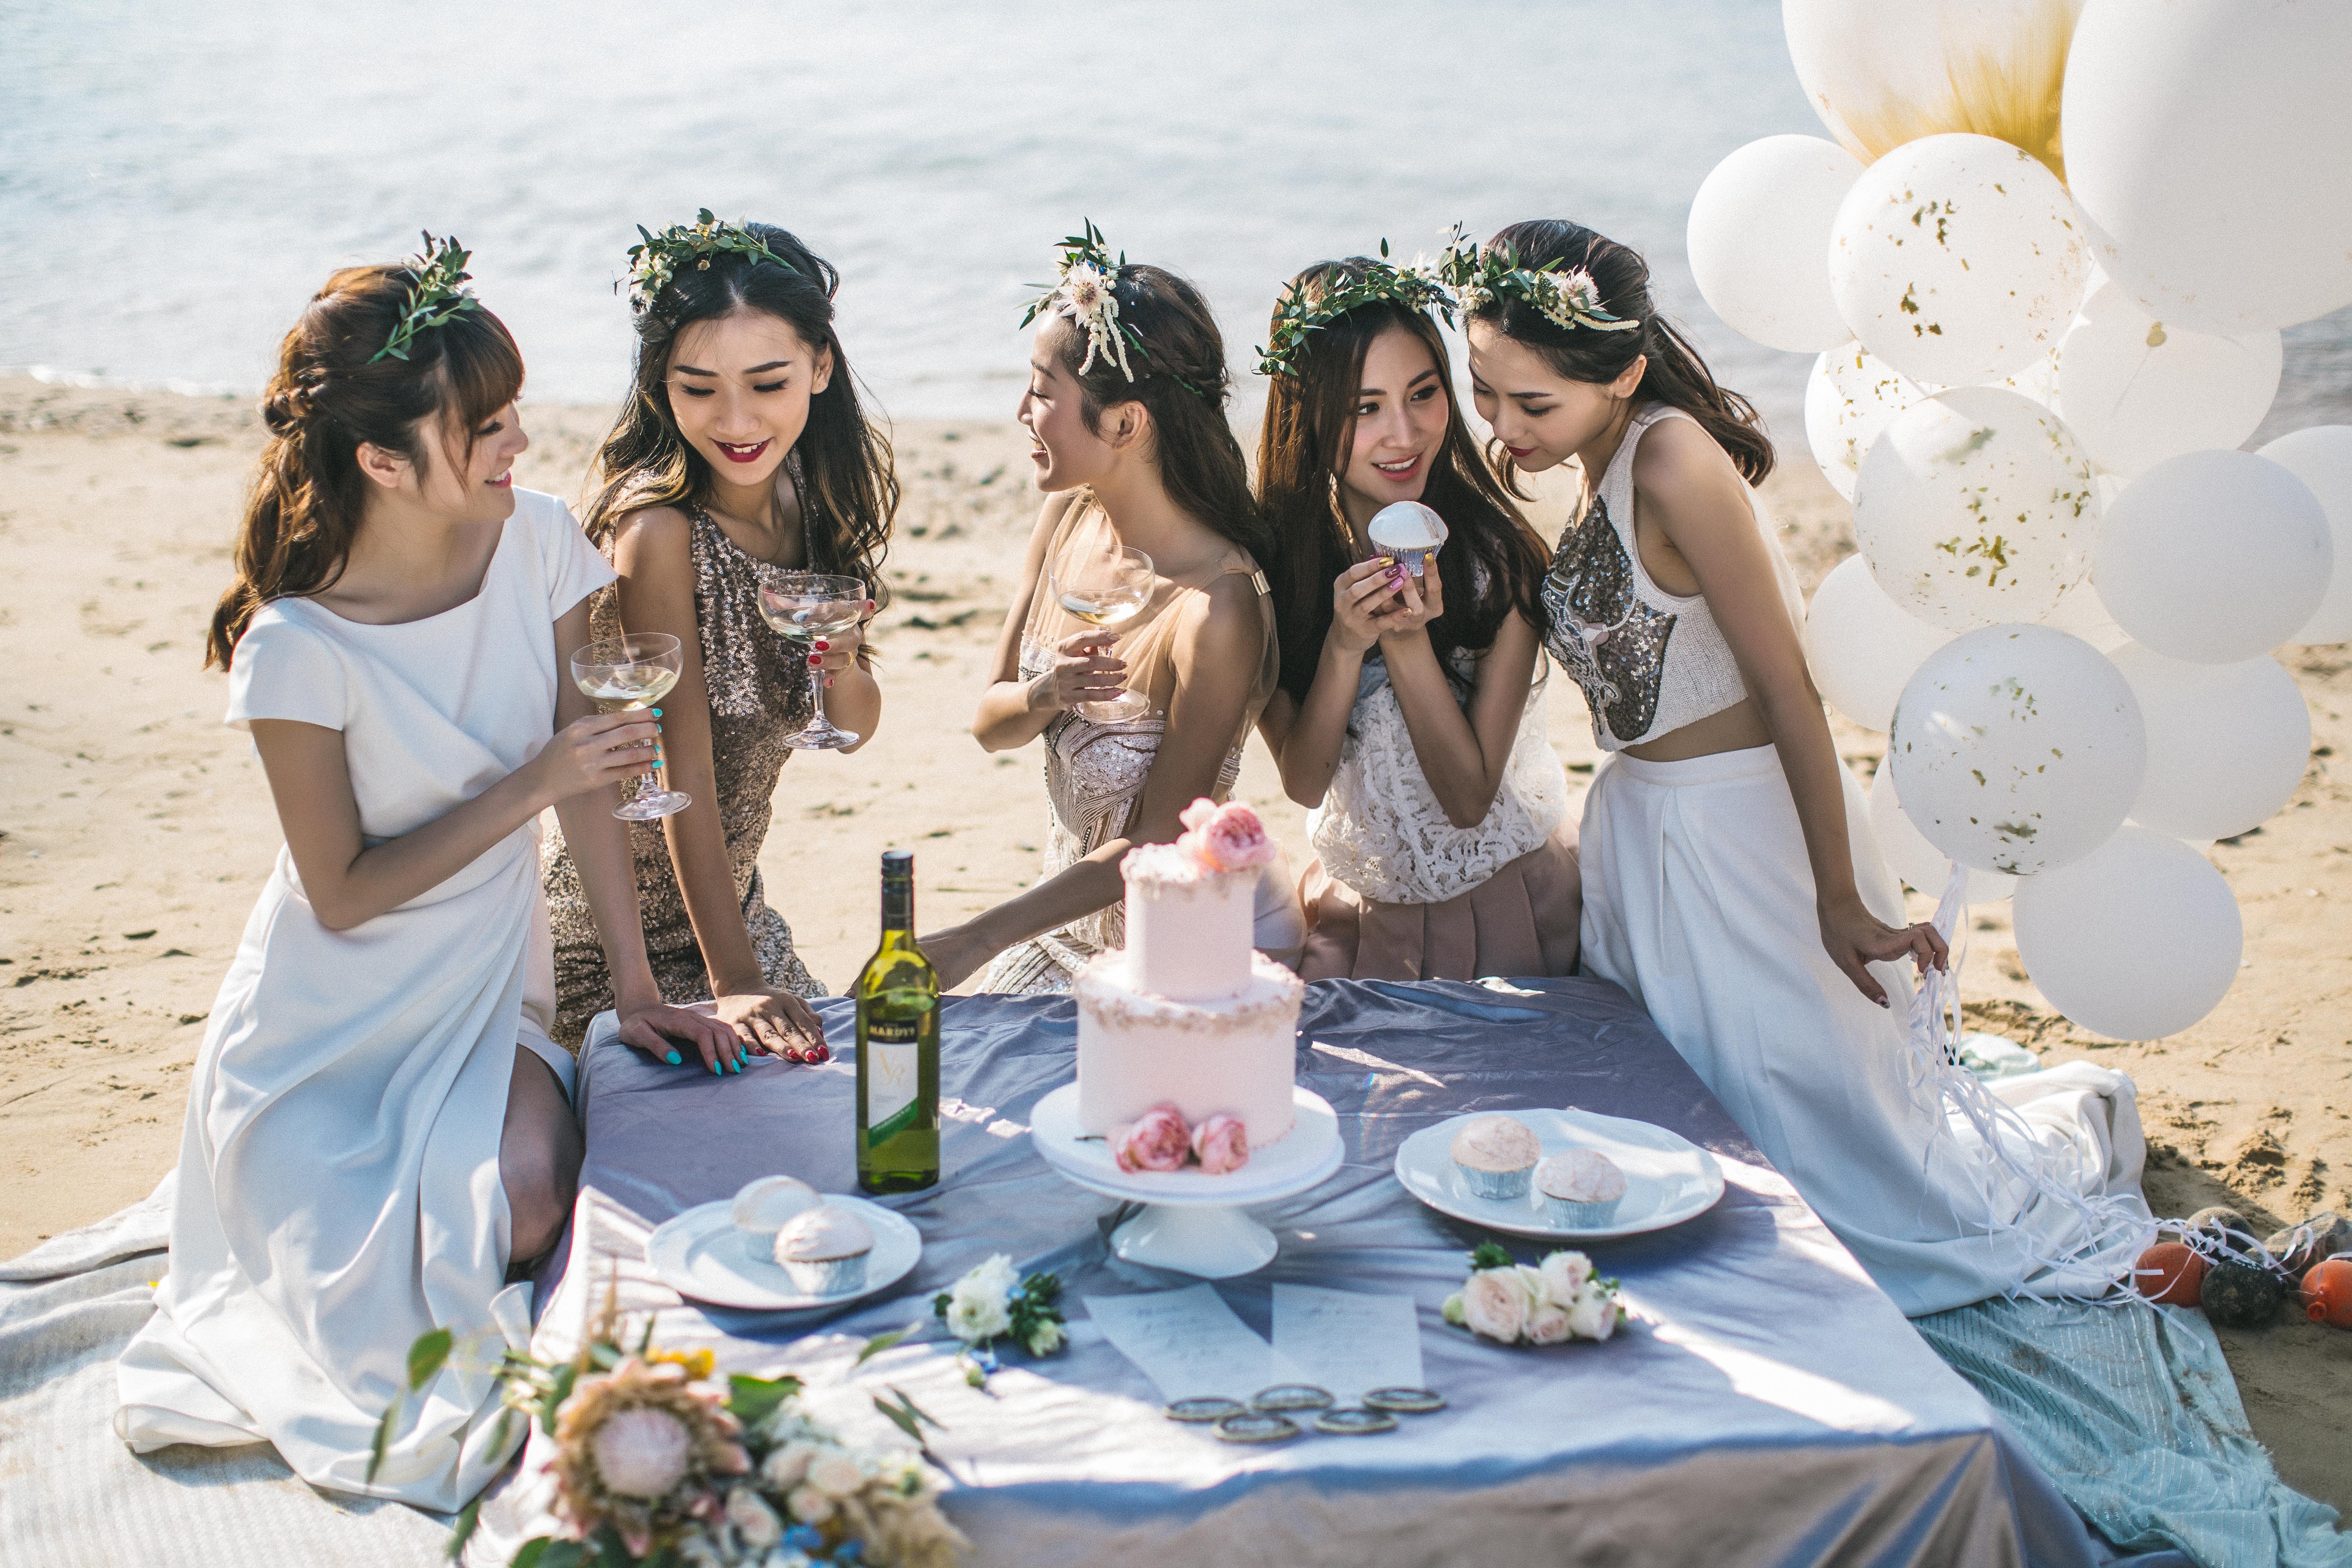
girl, flower, vacation, recreation, wedding, bride, ceremony, fun, event